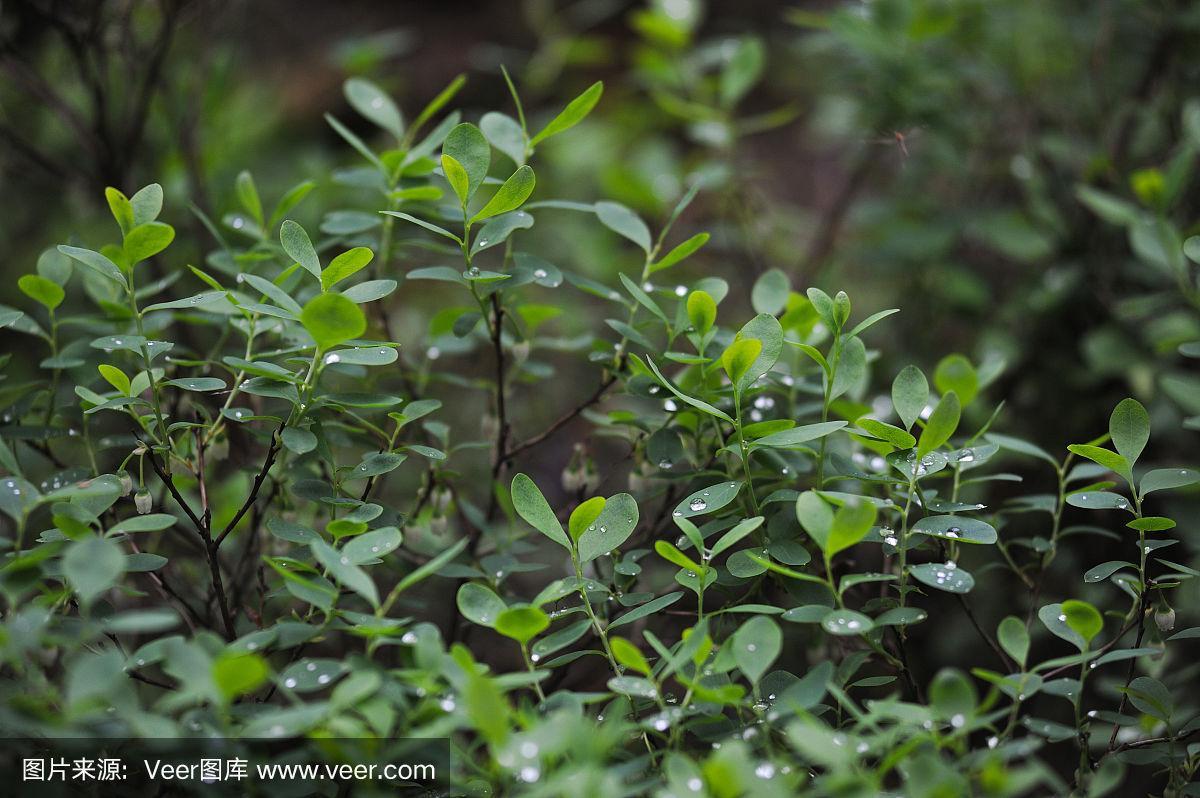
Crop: blueberry
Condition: healthy